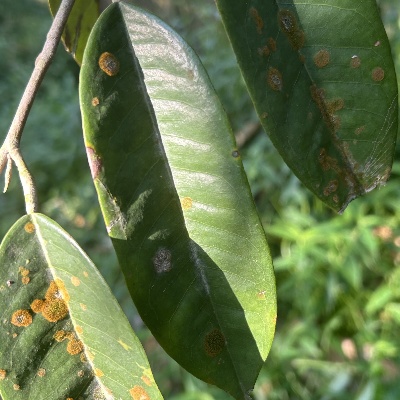
Label: Leaf_Algal